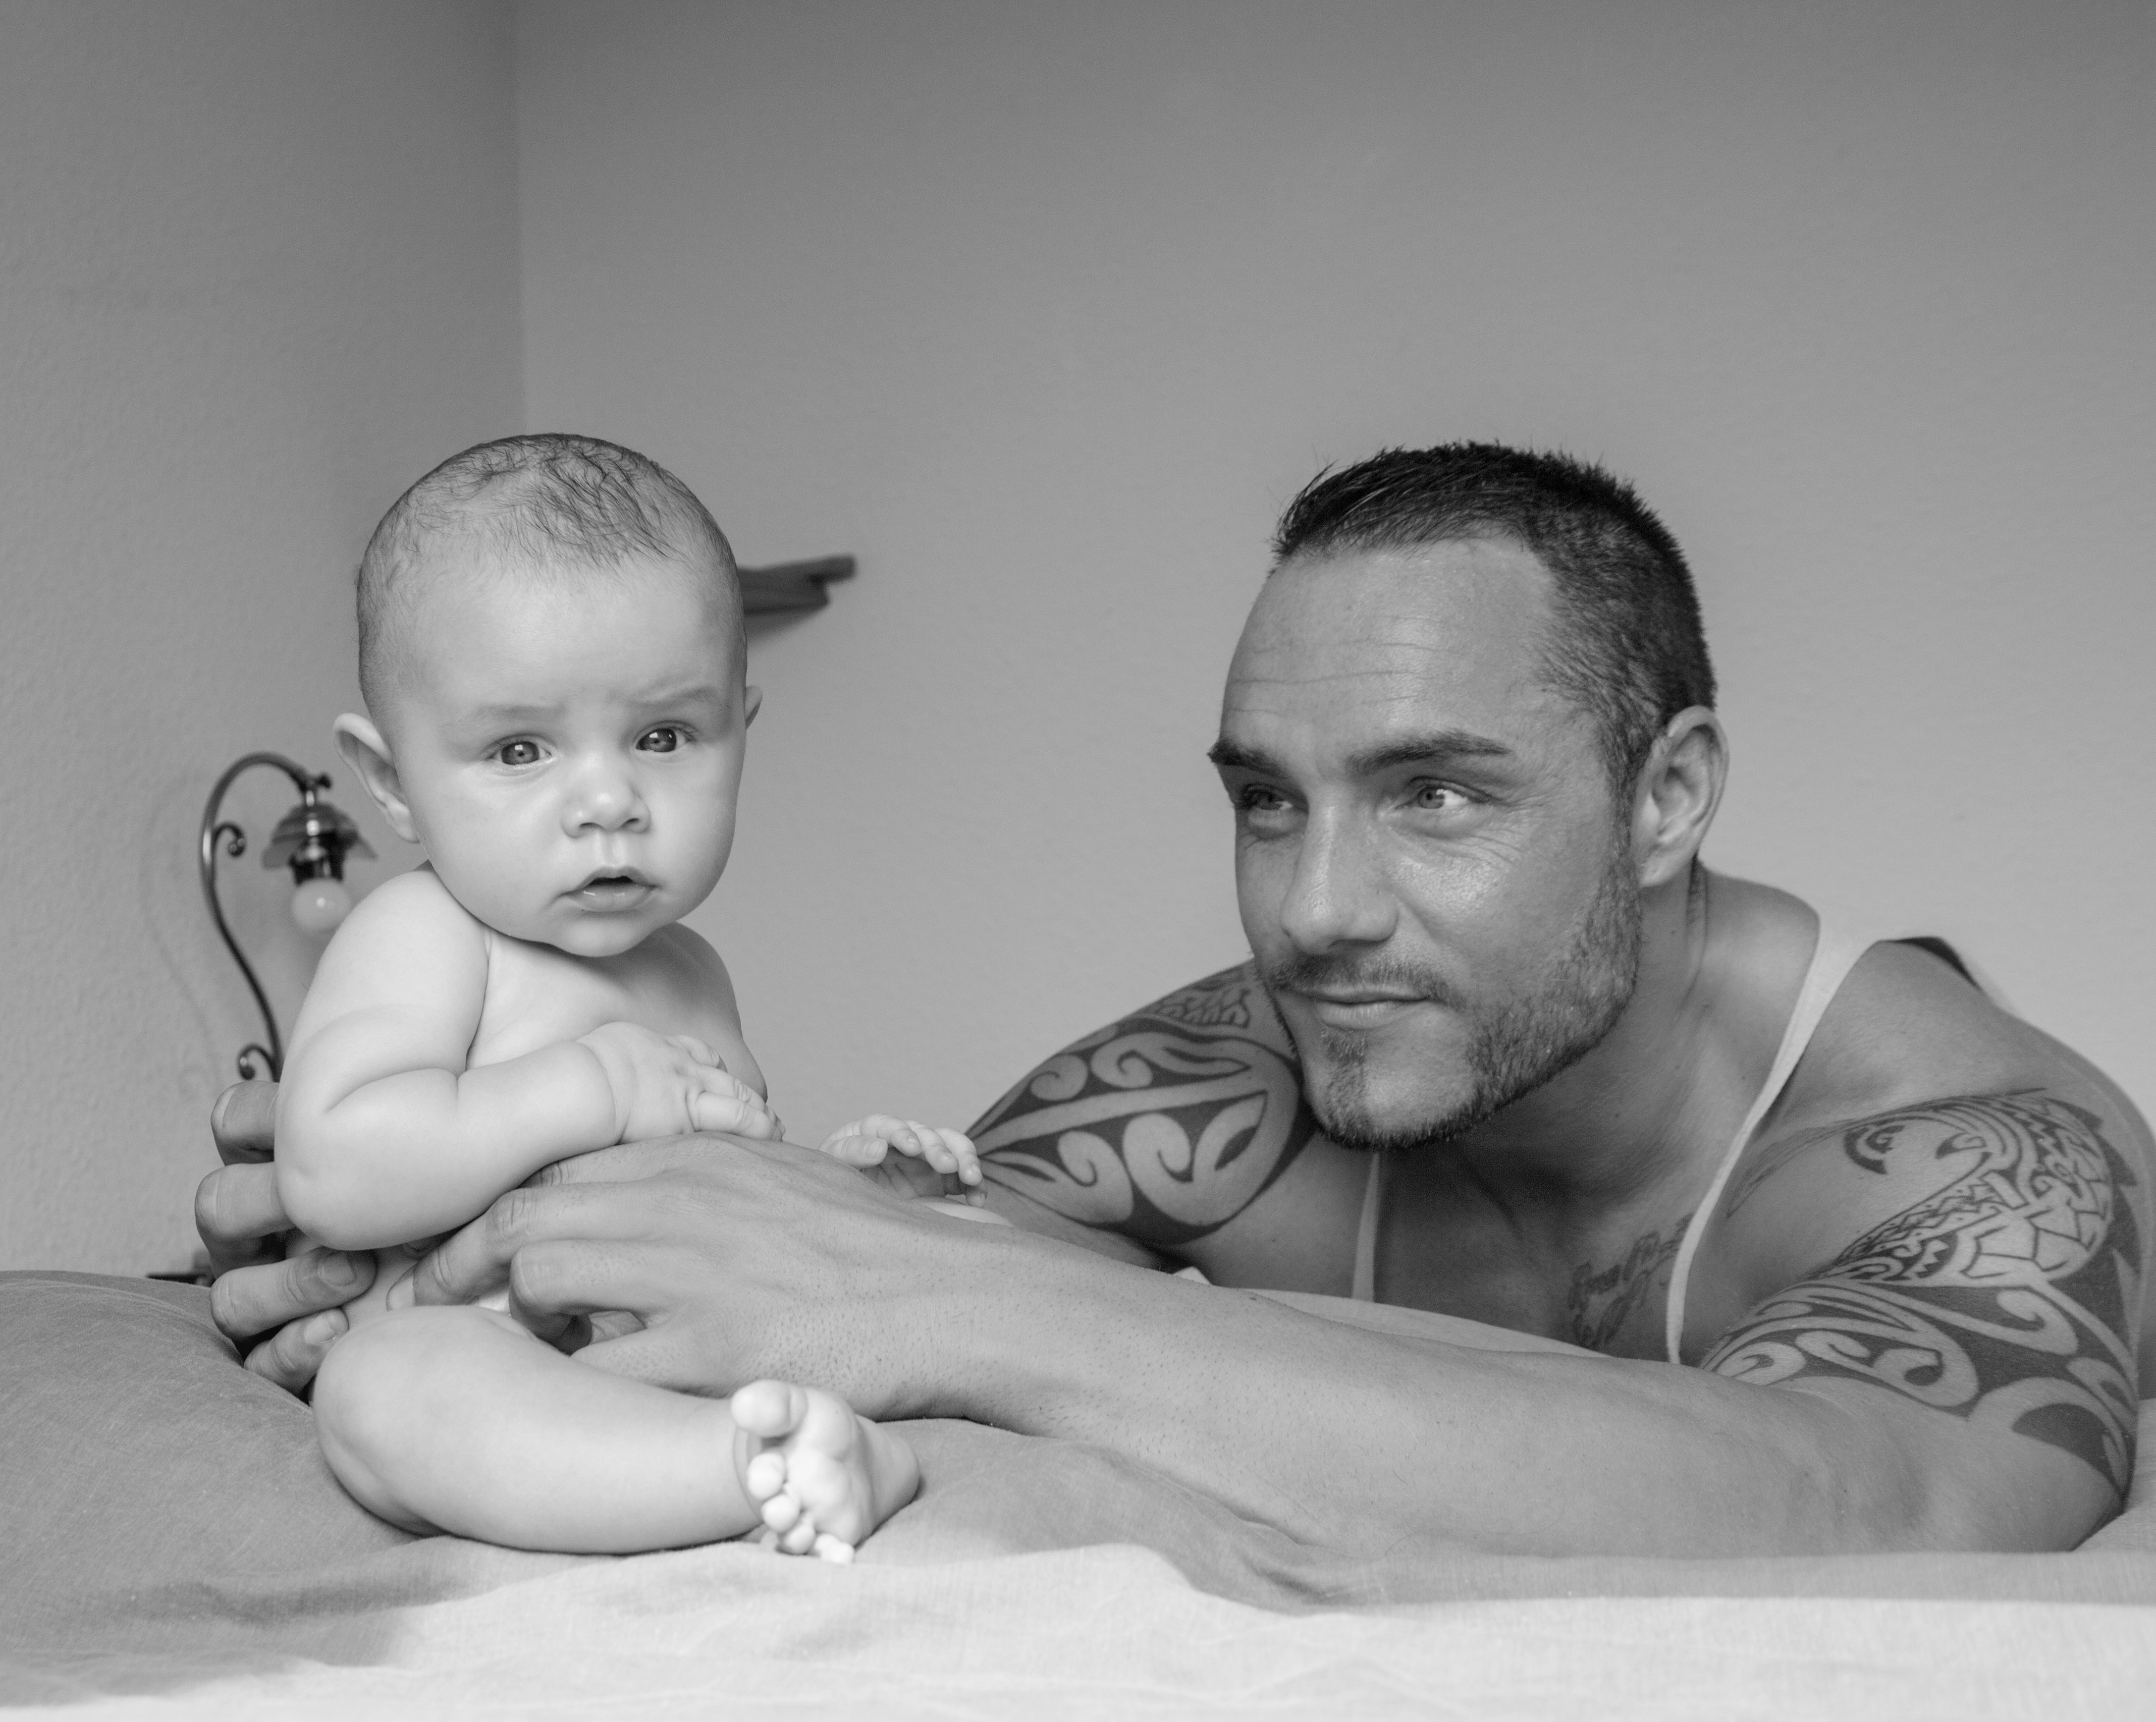
man, person, black and white, people, photography, male, love, portrait, sitting, child, monochrome, baby, family, infant, photograph, small child, young child, photo shoot, relative, monochrome photography, portrait photography, human positions